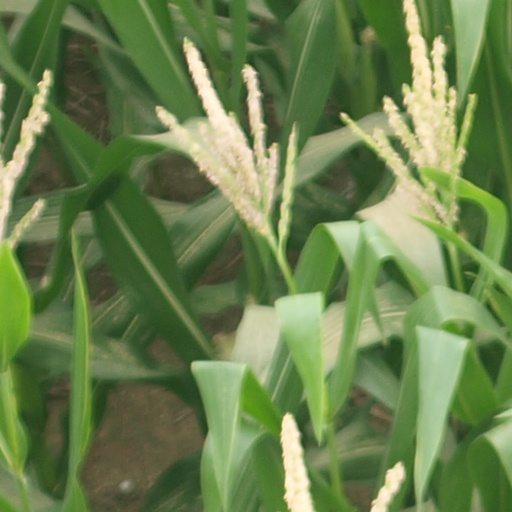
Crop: maize; corn